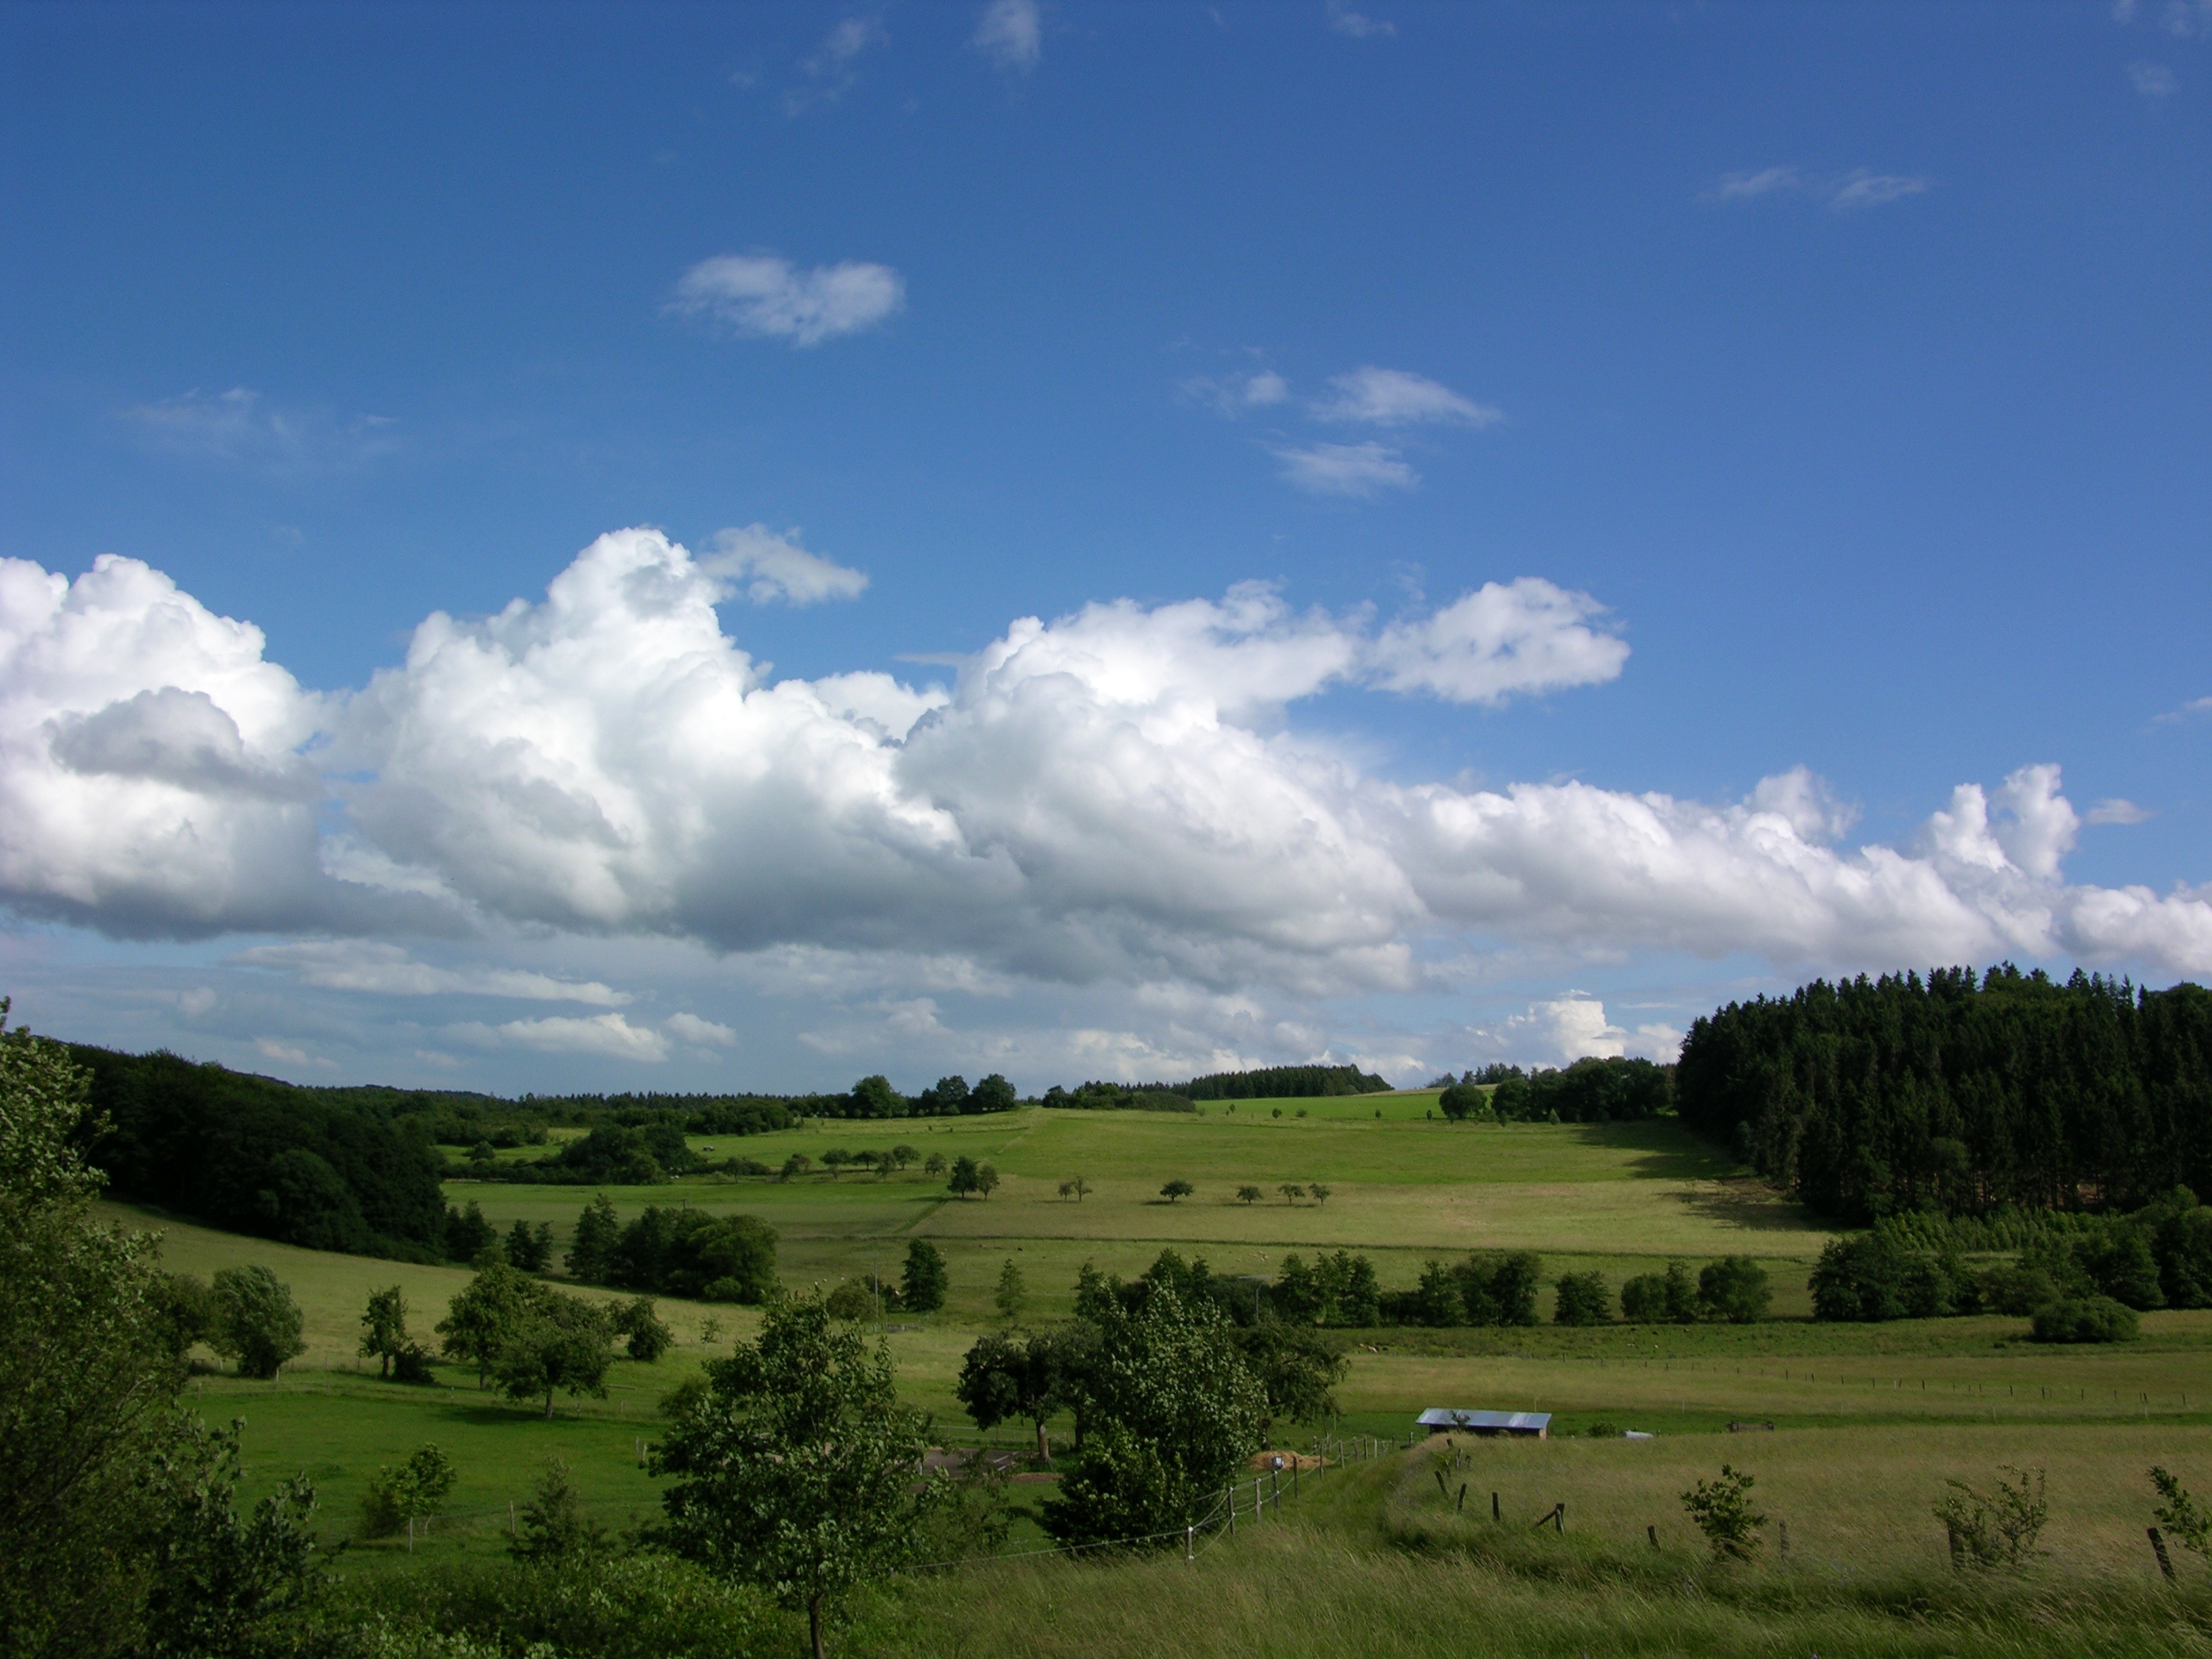
landscape, tree, nature, forest, grass, horizon, mountain, cloud, sky, field, meadow, prairie, hill, mountain range, green, pasture, agriculture, plain, grassland, plateau, germany, ecosystem, sachsen, moravia, rural area, westerwald, westerwaldkreis, elbingen, wallmerod, upper westerwald